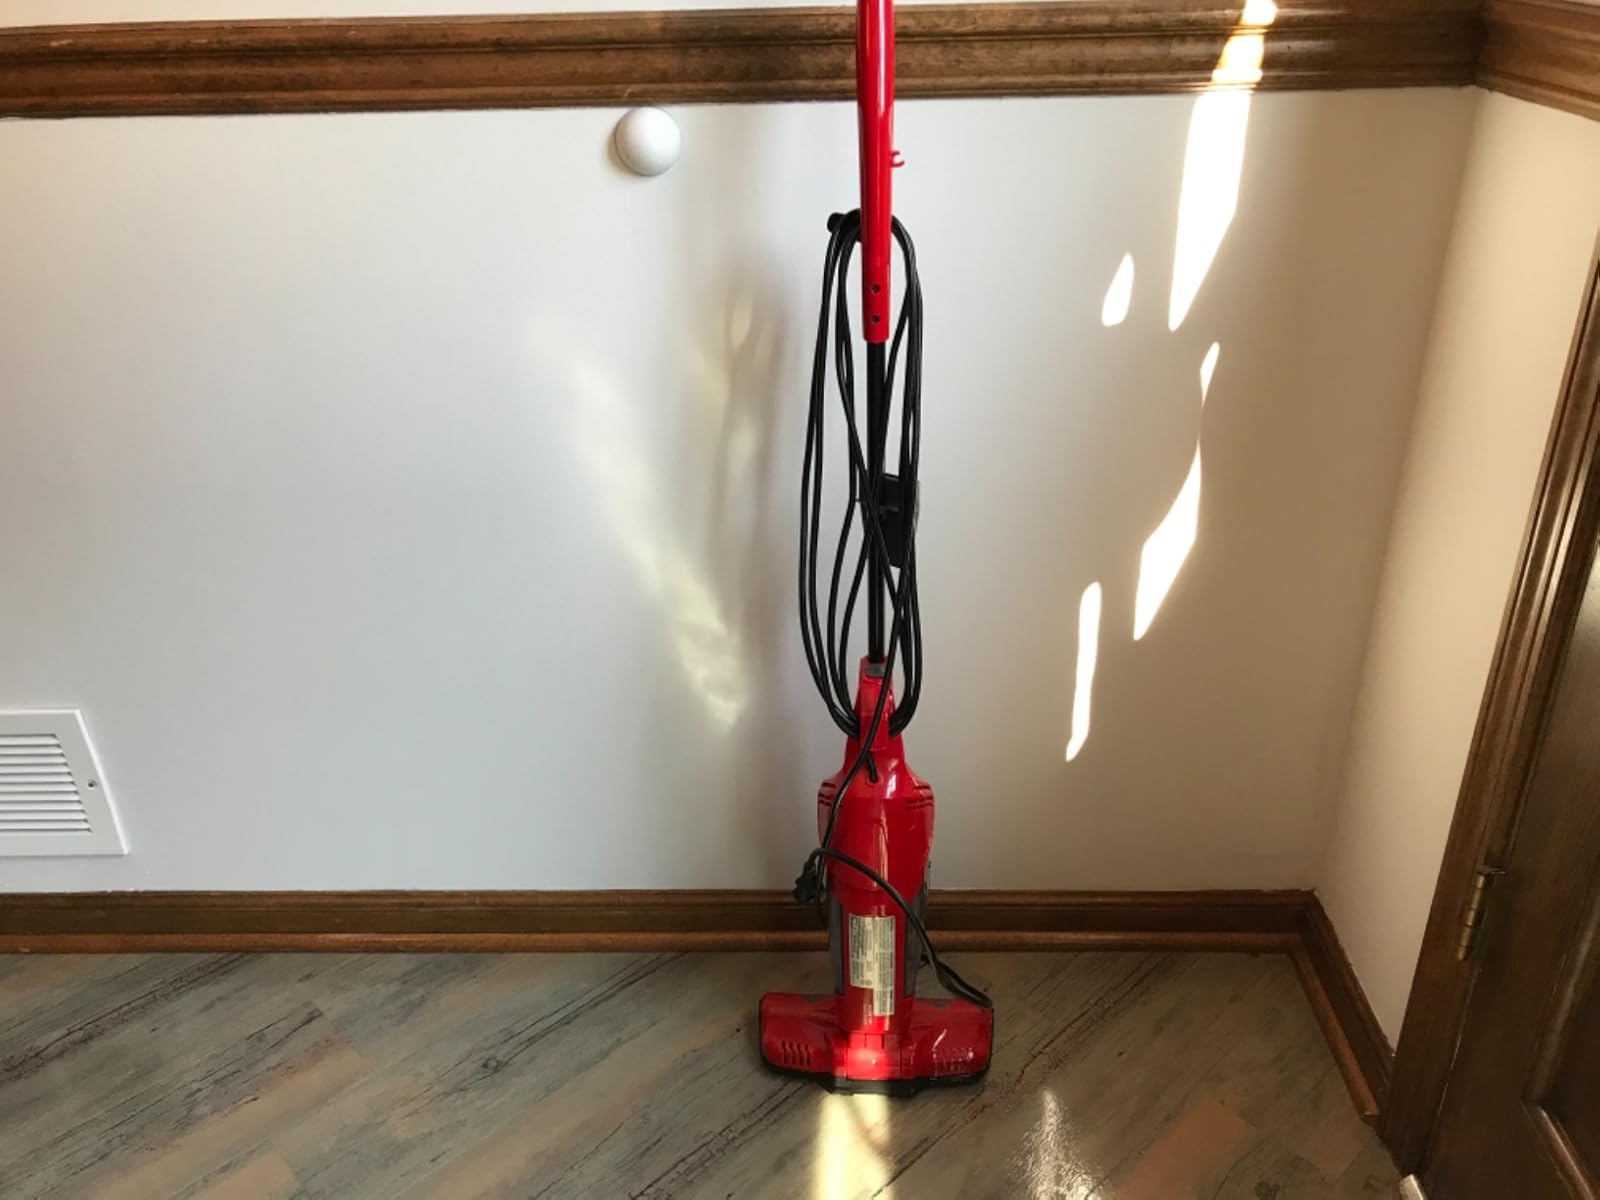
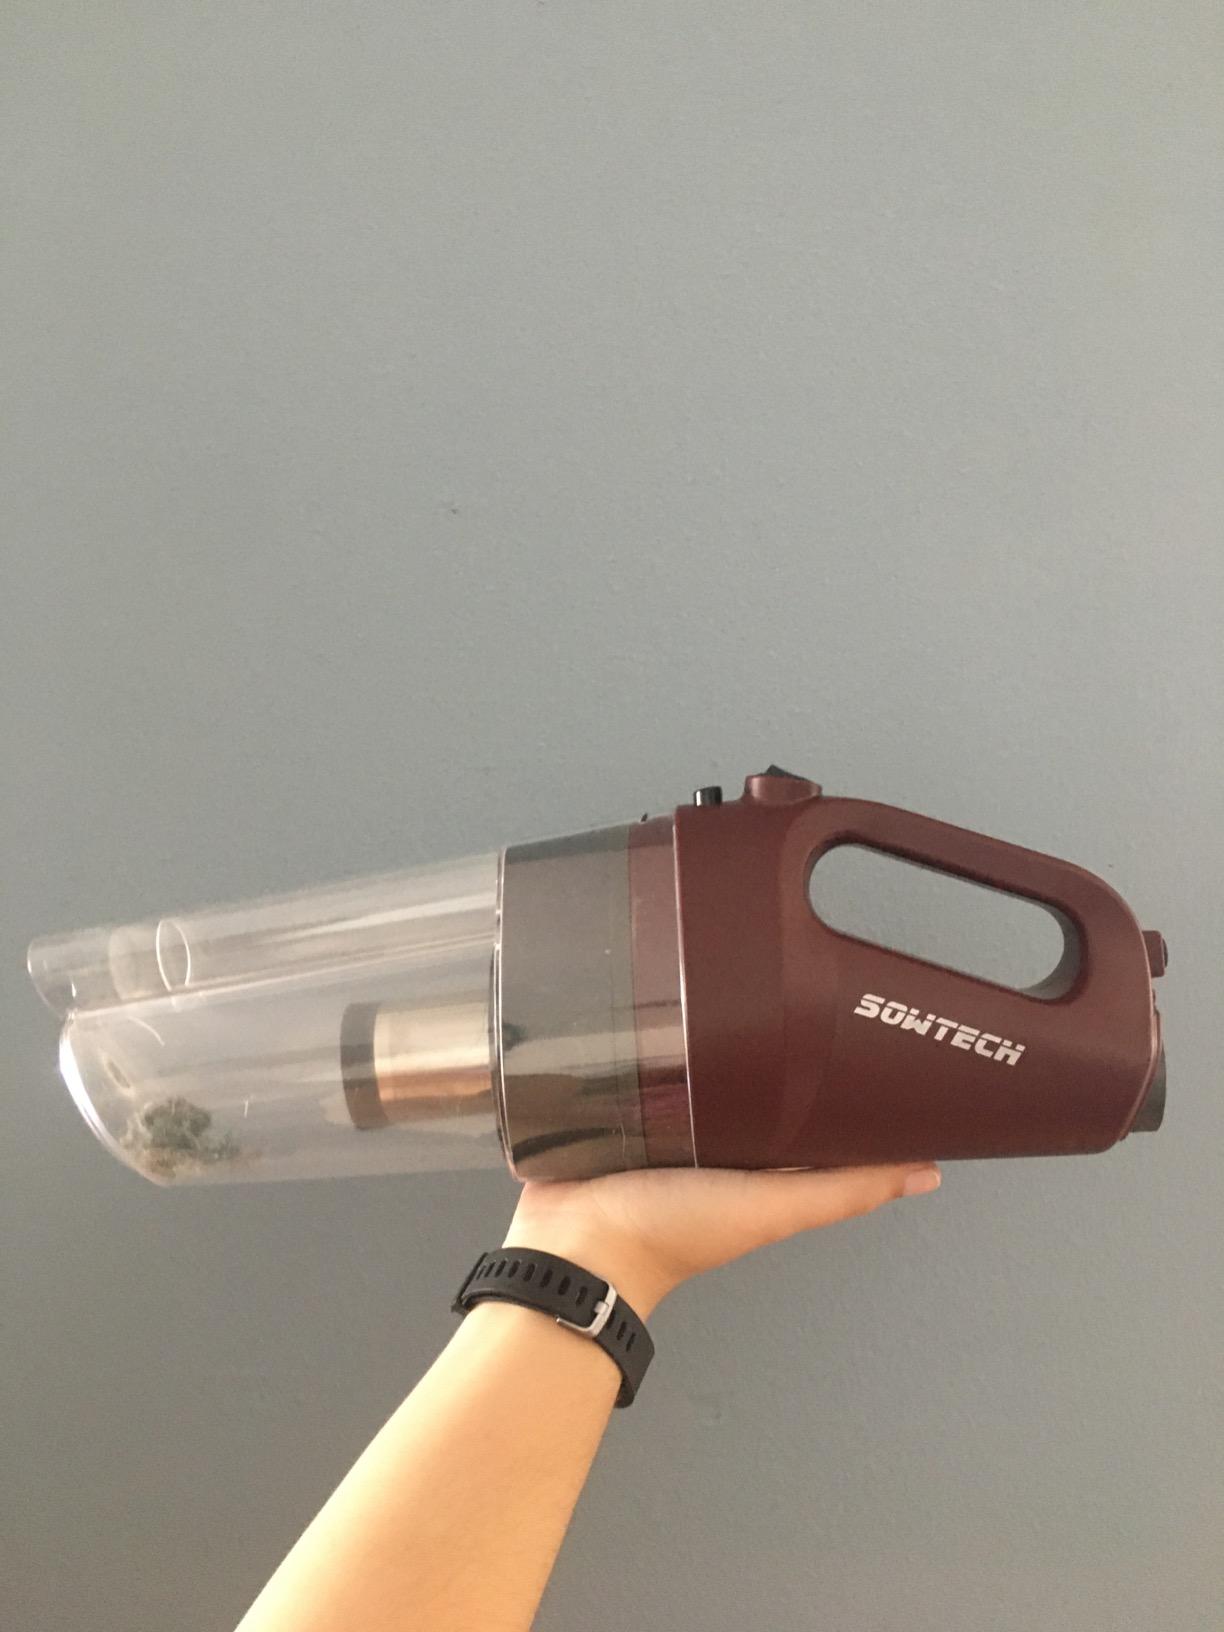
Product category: items_vacuum
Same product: no